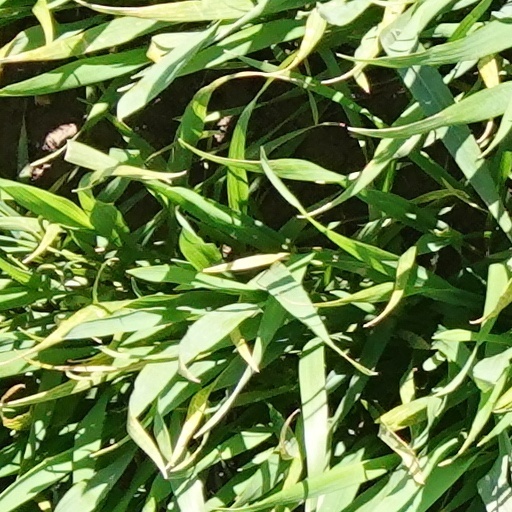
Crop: wheat